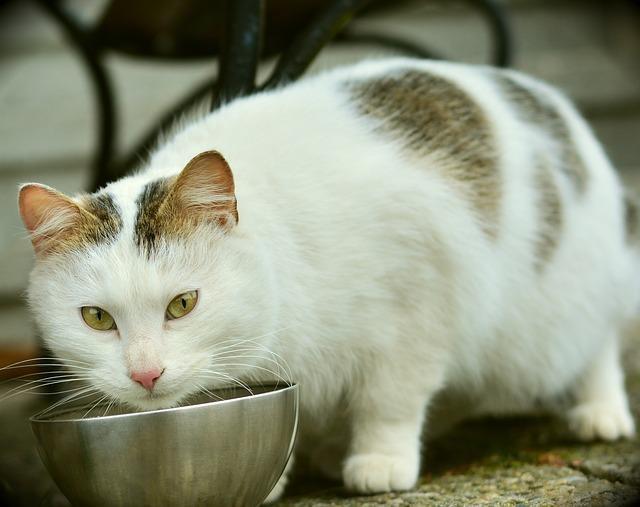
cat